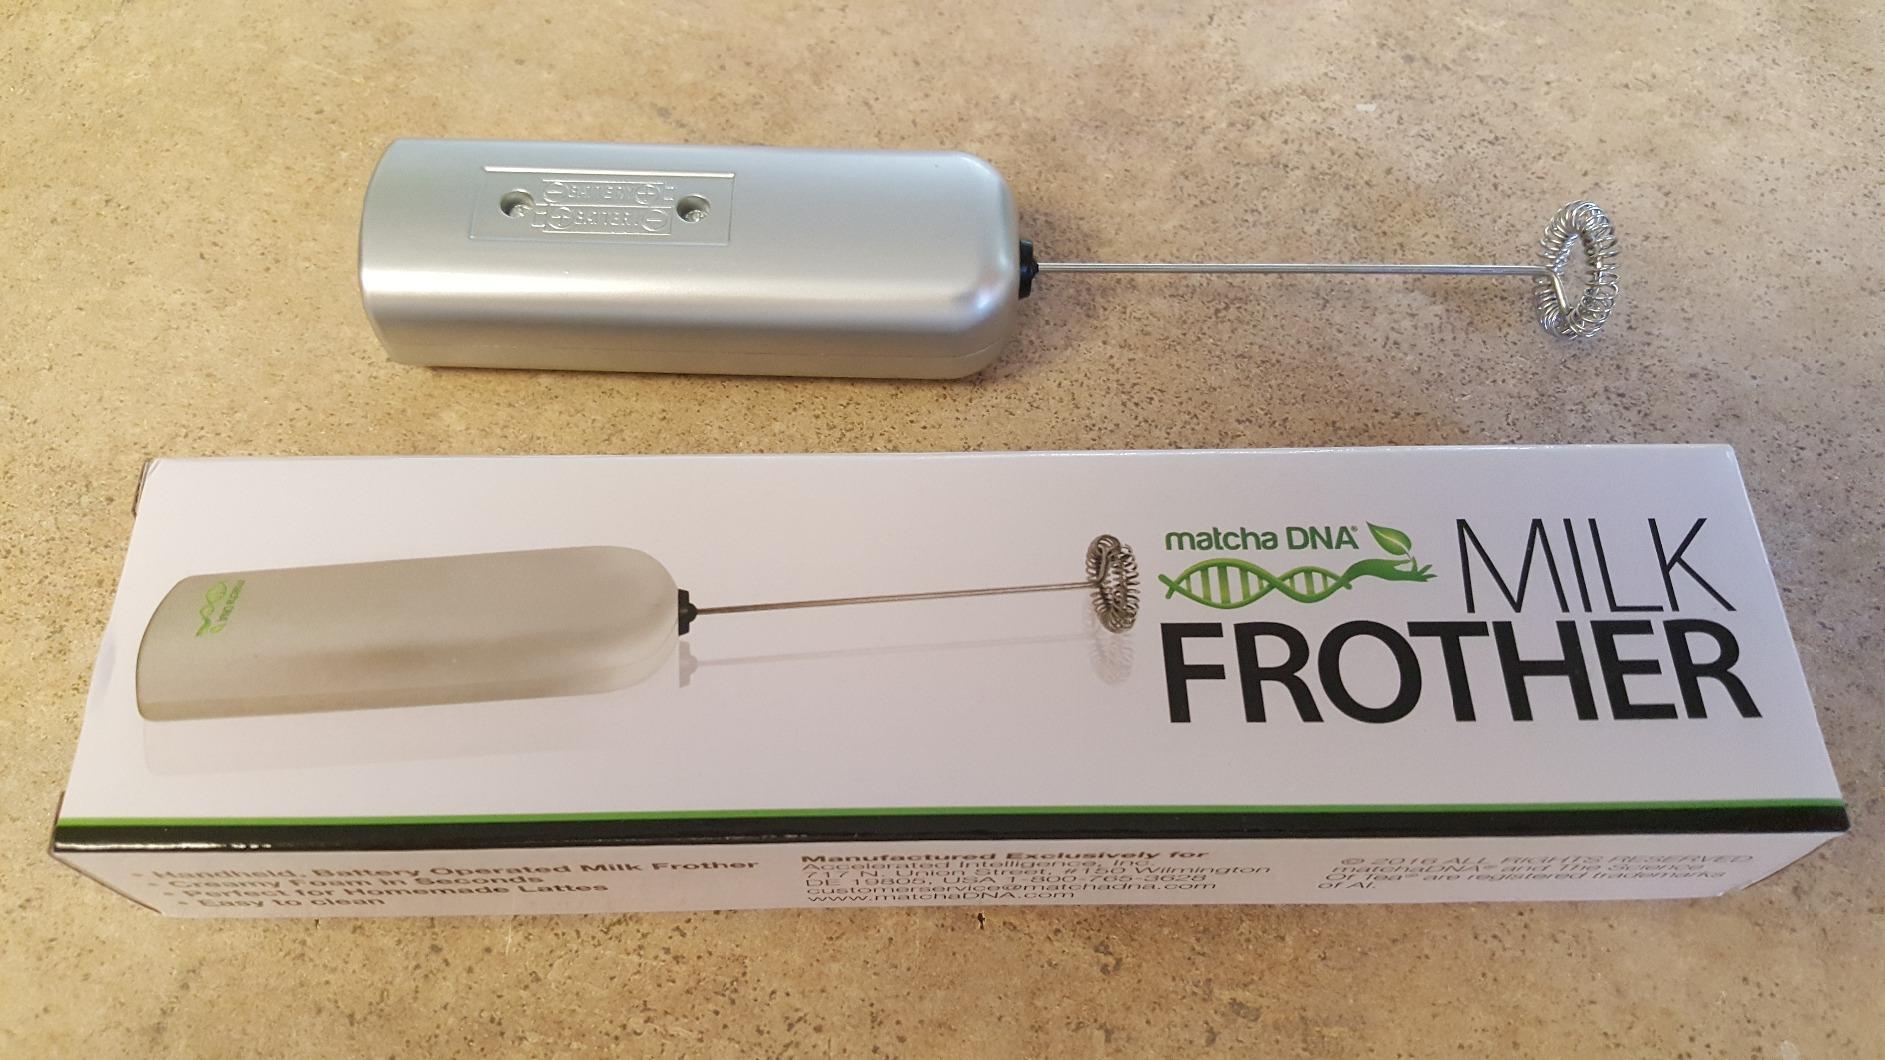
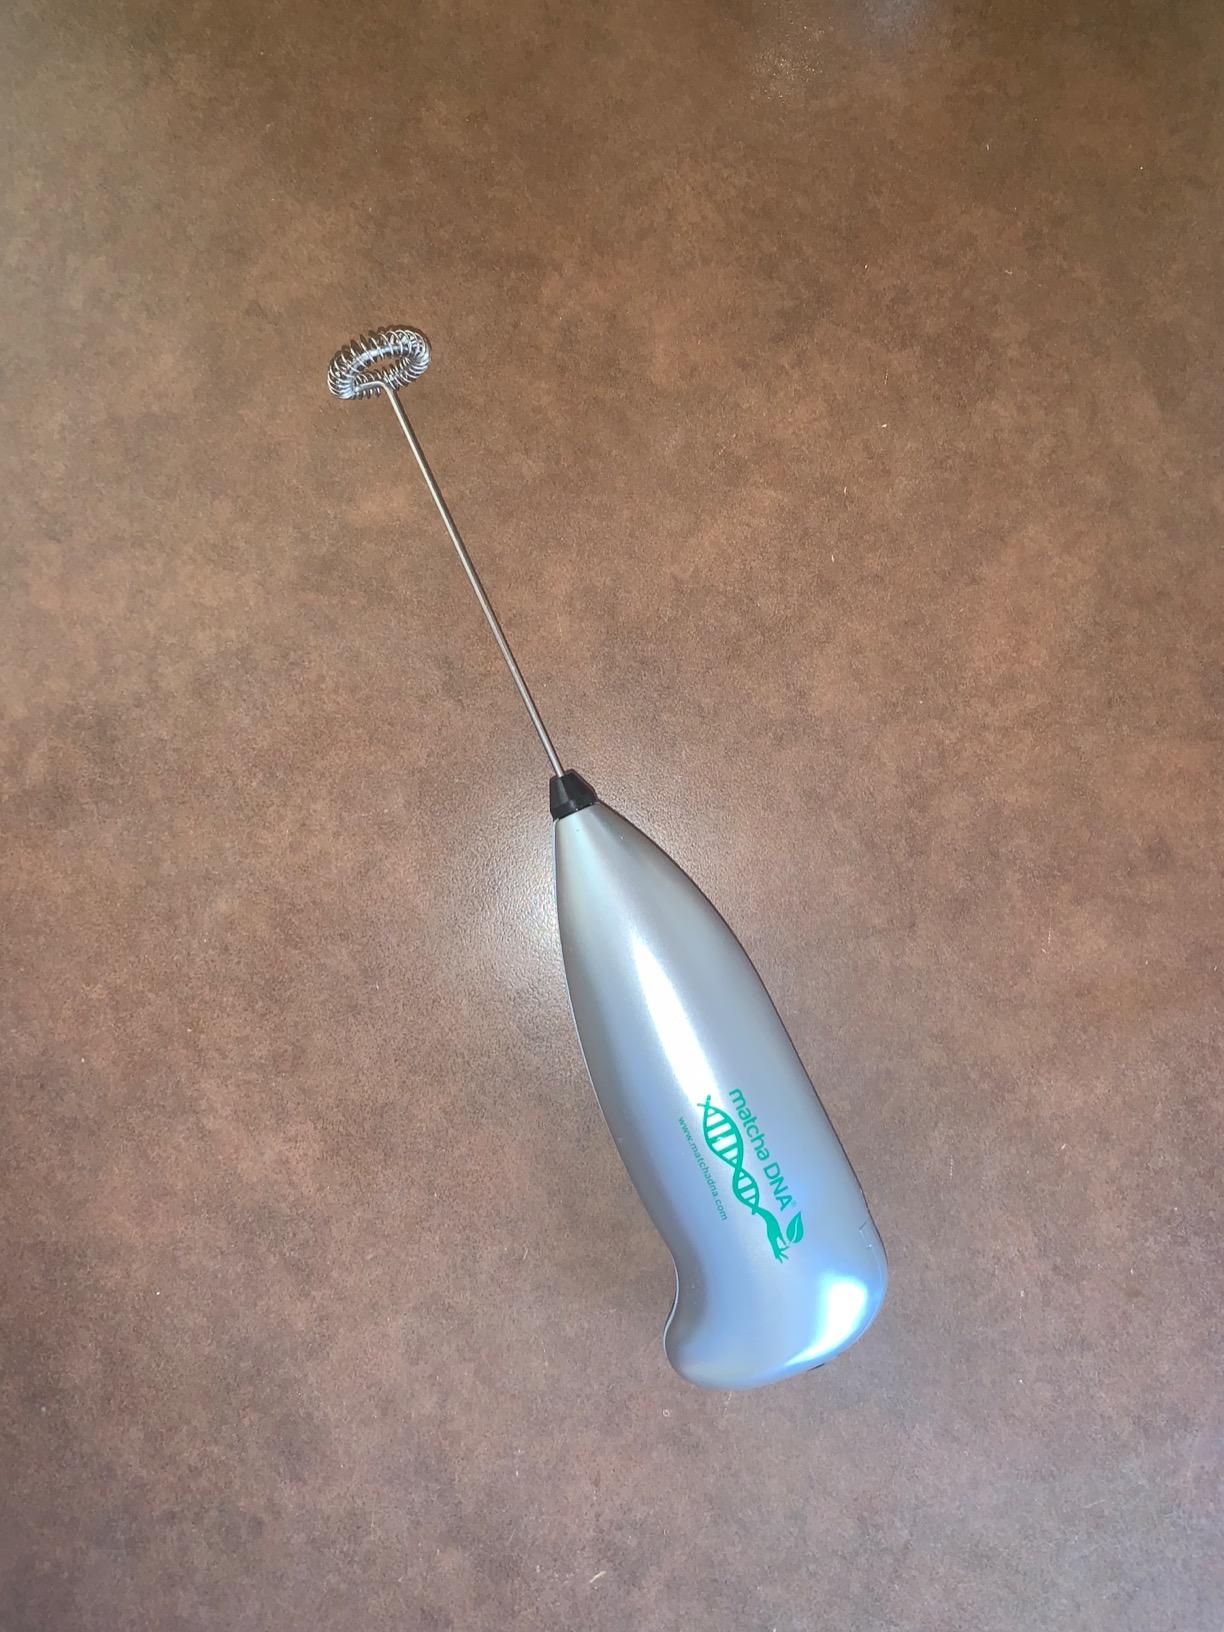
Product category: items_mixer
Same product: no